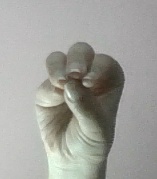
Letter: ha